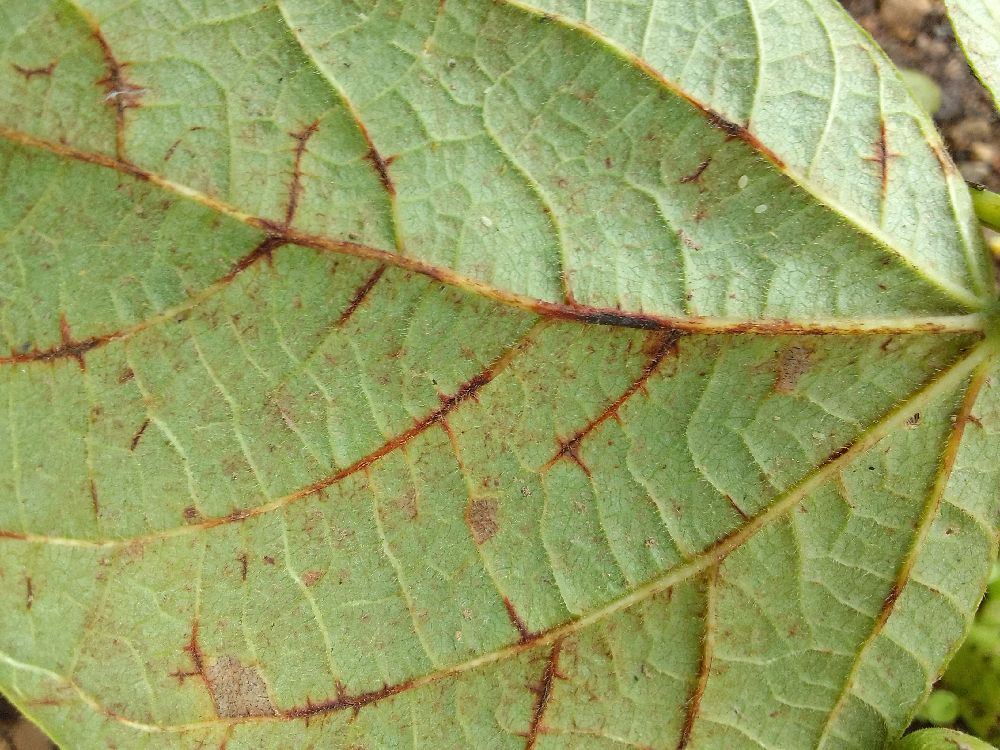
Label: anthracnose